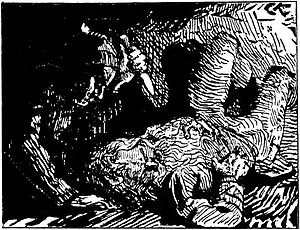
Nidstang / Nidstænger i oldtiden
"""Kark dræber Håkon jarl"". Begge fik hovedet sat på nidstang. Illustration af Christian Krohg til 1899-udgaven af Heimskringla."
En nidstang er en stang af hassel med et afhugget hestehoved, rejst som middel til at skade, bringe ulykker over den person, mod hvem hovedets opspærrede gab var vendt.